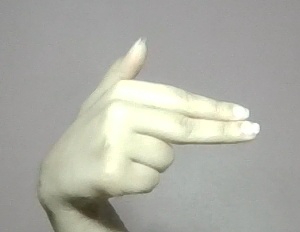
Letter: ghain